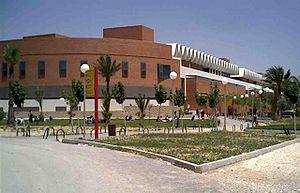
L'Université Miguel-Hernández est une université publique espagnole, aussi appelée UMH, sise à Elche. Elle est située dans la province de Alicante et fut créée en 1997. Son nom célèbre la mémoire du poète Miguel Hernández.